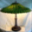
Label: lamp